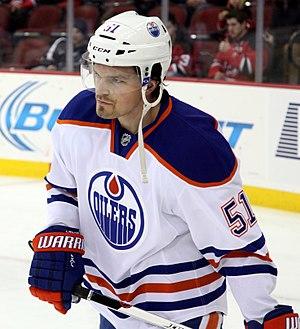
Anton Lander est un joueur professionnel suédois de hockey sur glace.